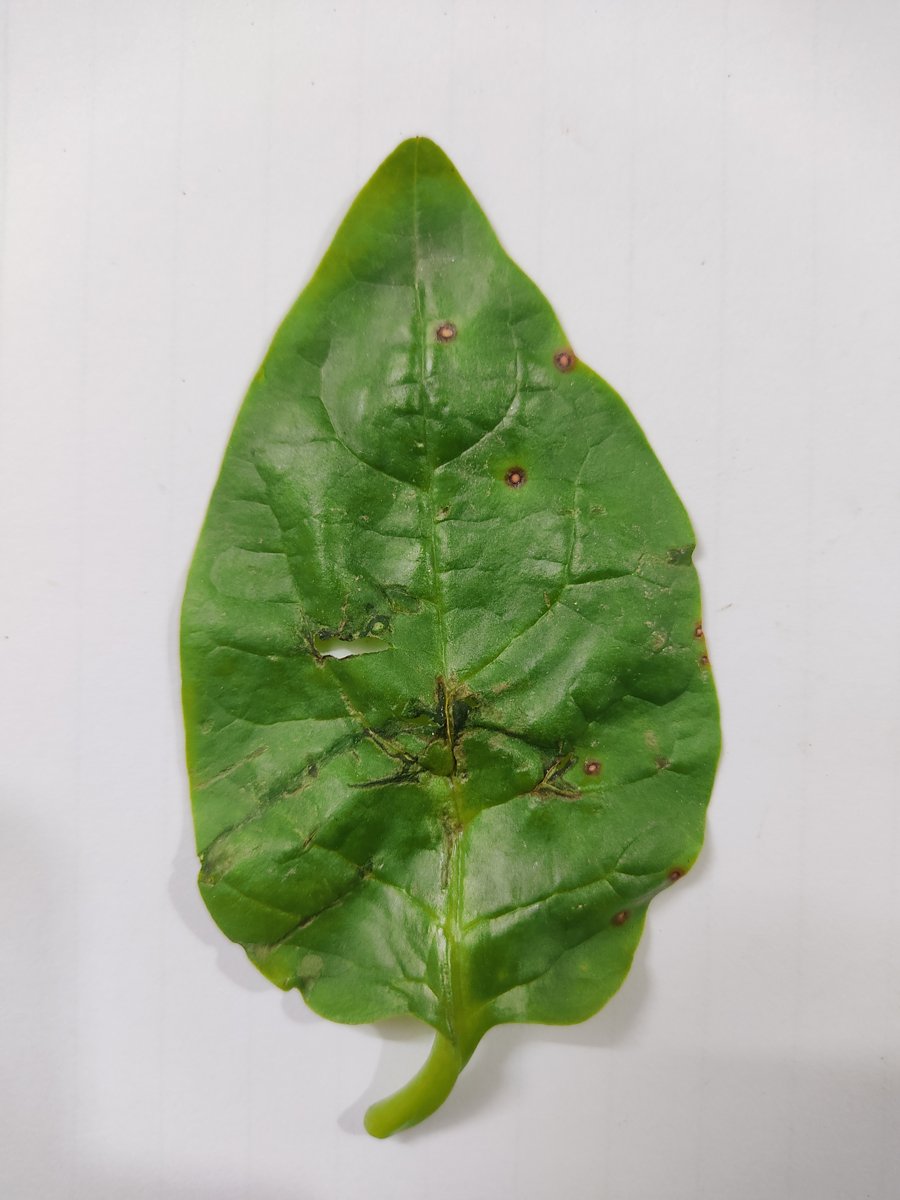
Label: Bacterial-Spot